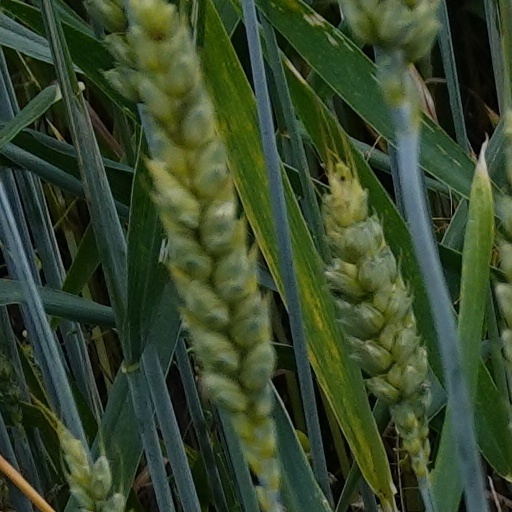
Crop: wheat